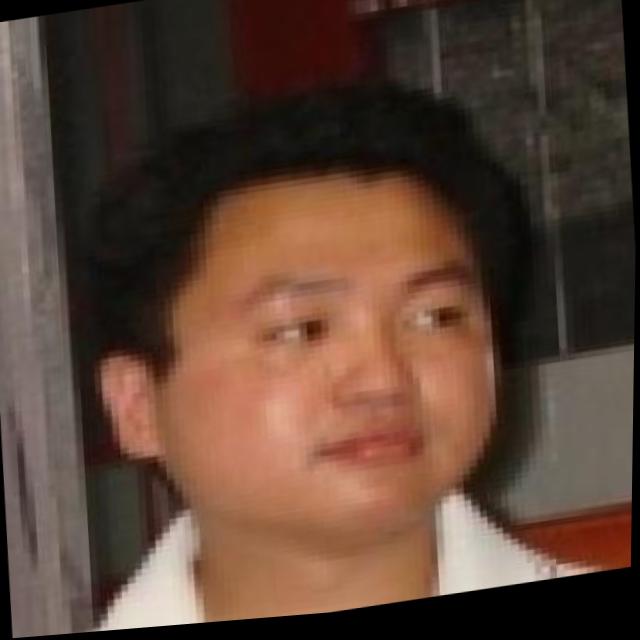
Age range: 21-44